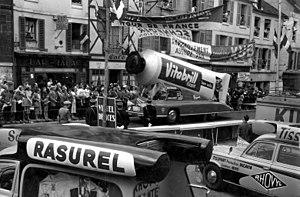
La caravane publicitaire du Tour de France est un convoi de véhicules publicitaires précédant le passage des coureurs.